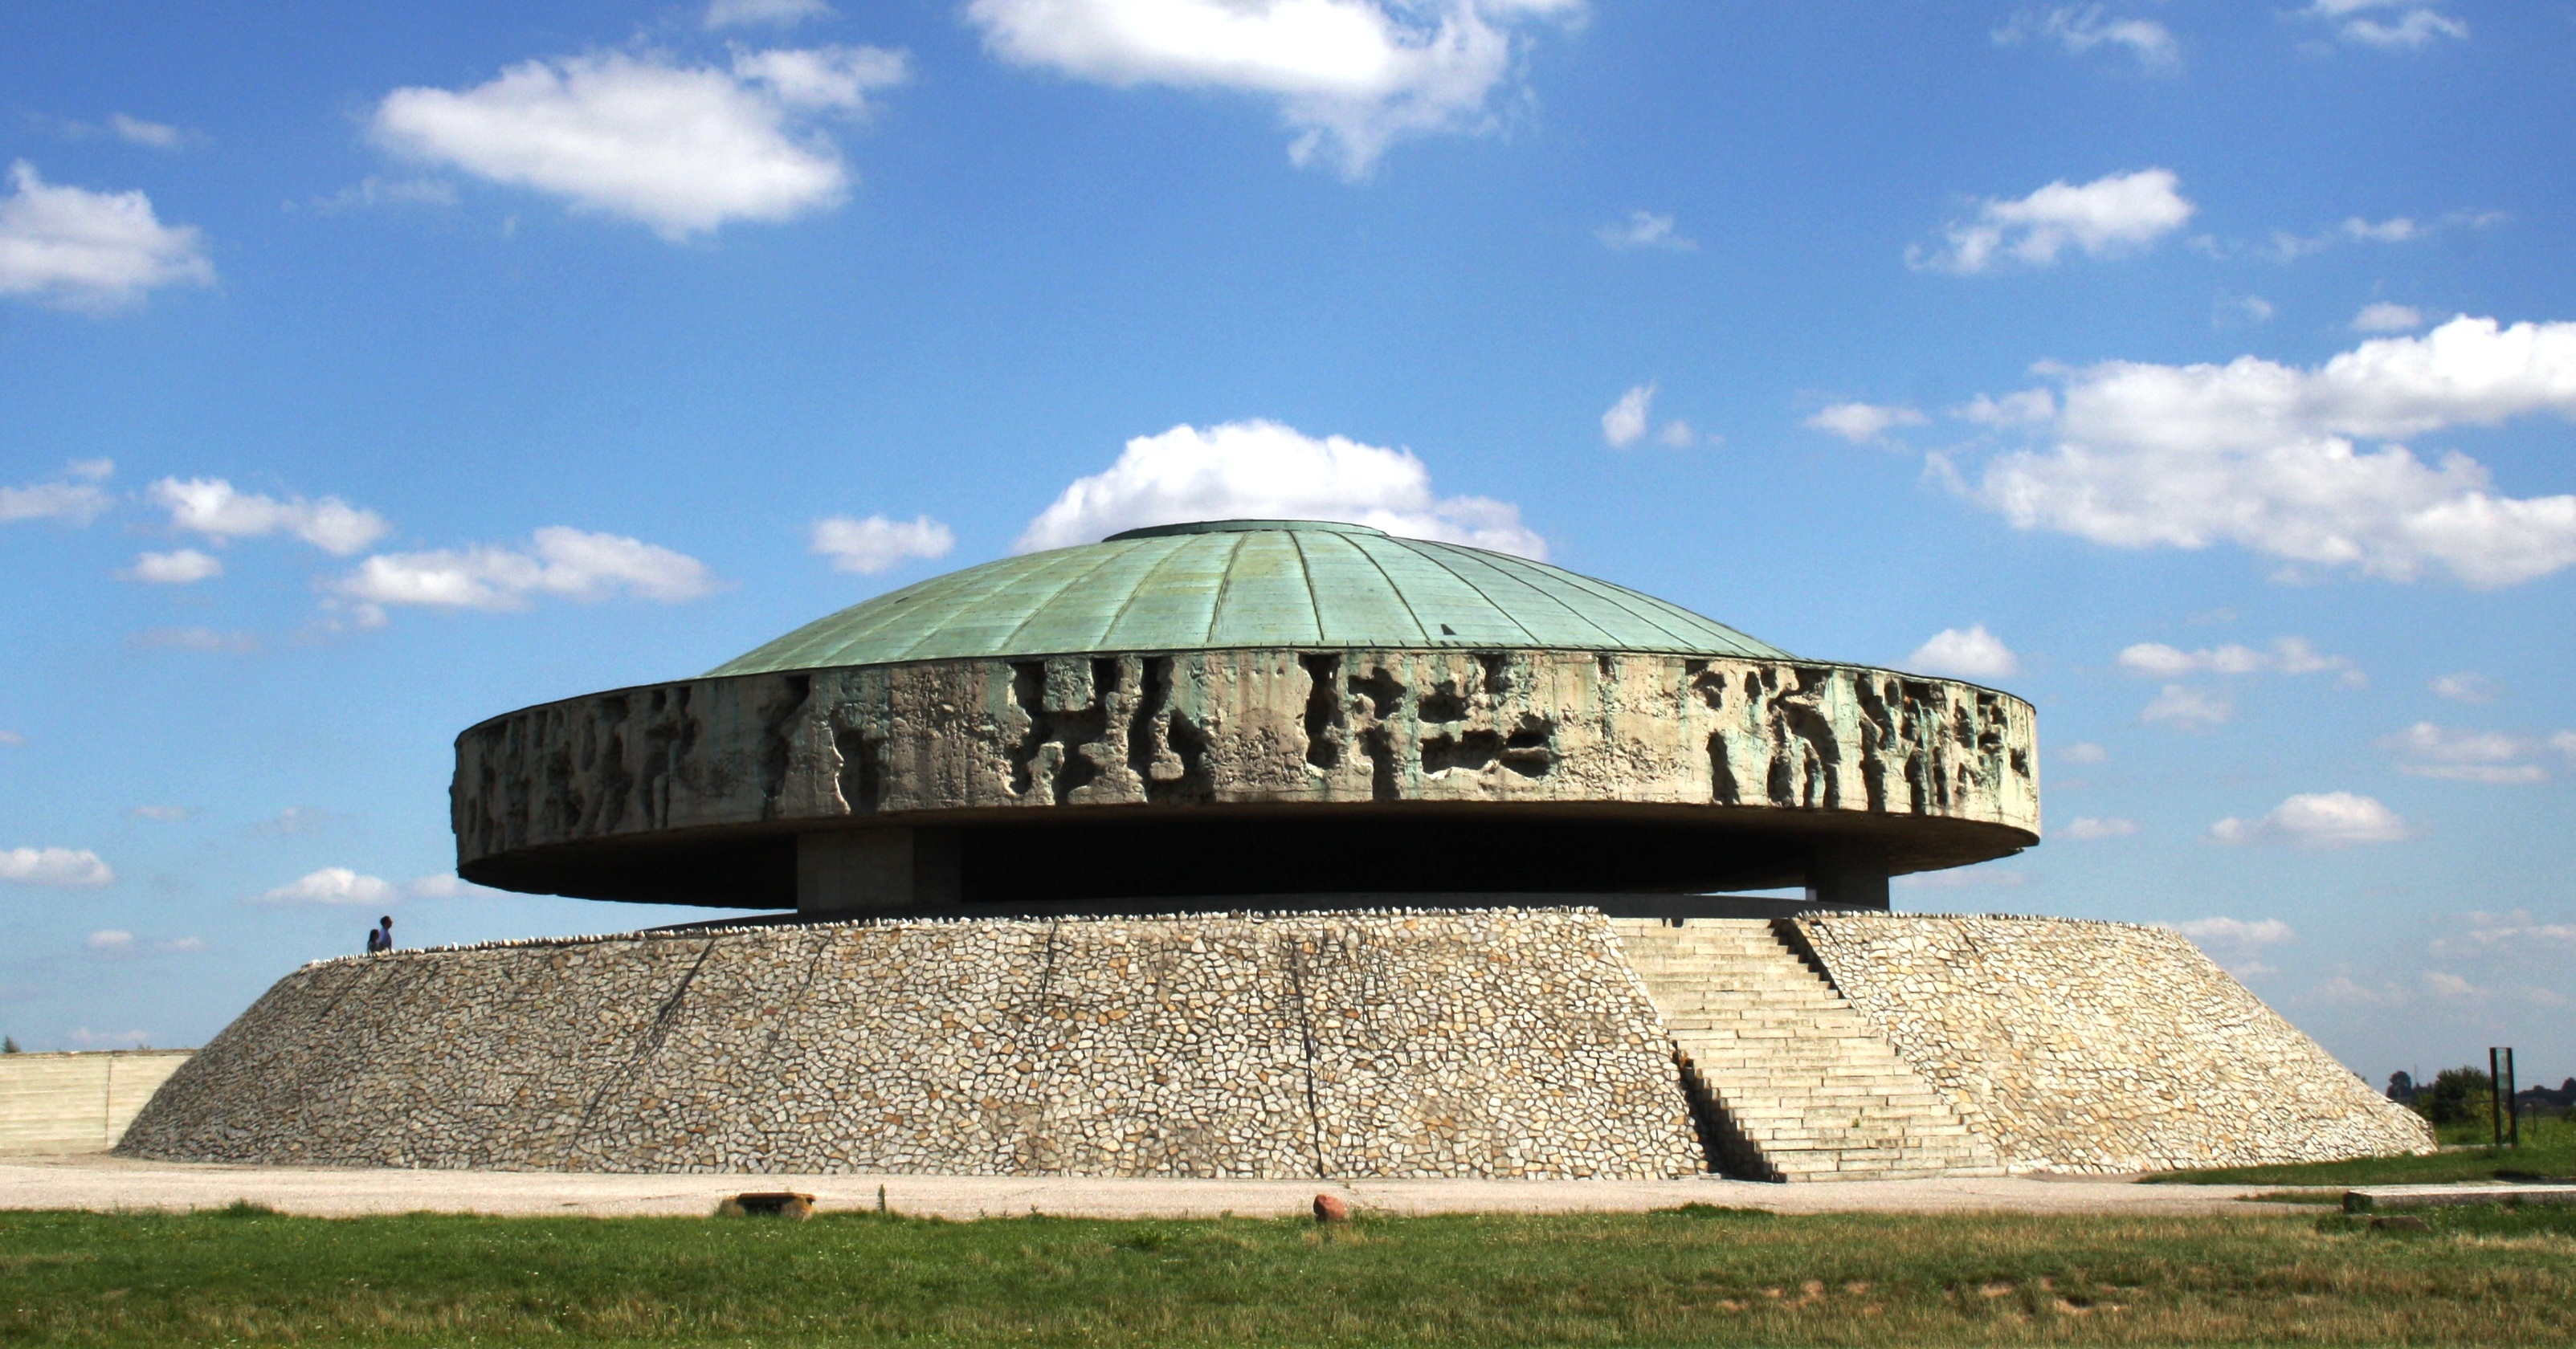
monument, landmark, fortification, death, observatory, memorial, camp, poland, holocaust, history, con, concentration, archaeological site, extermination, majdanek